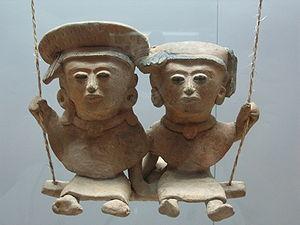
Le terme culture classique de Veracruz se réfère à une zone culturelle située au nord et au centre de l'actuel État de Veracruz, une culture dont la présence a été située entre 100 et 1000 de notre ère, au cours de la Période Classique.